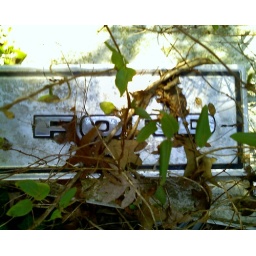
This is the insert plate from the bed gate of an early 90's Ford Ranger pickup, laying in a junkyard.